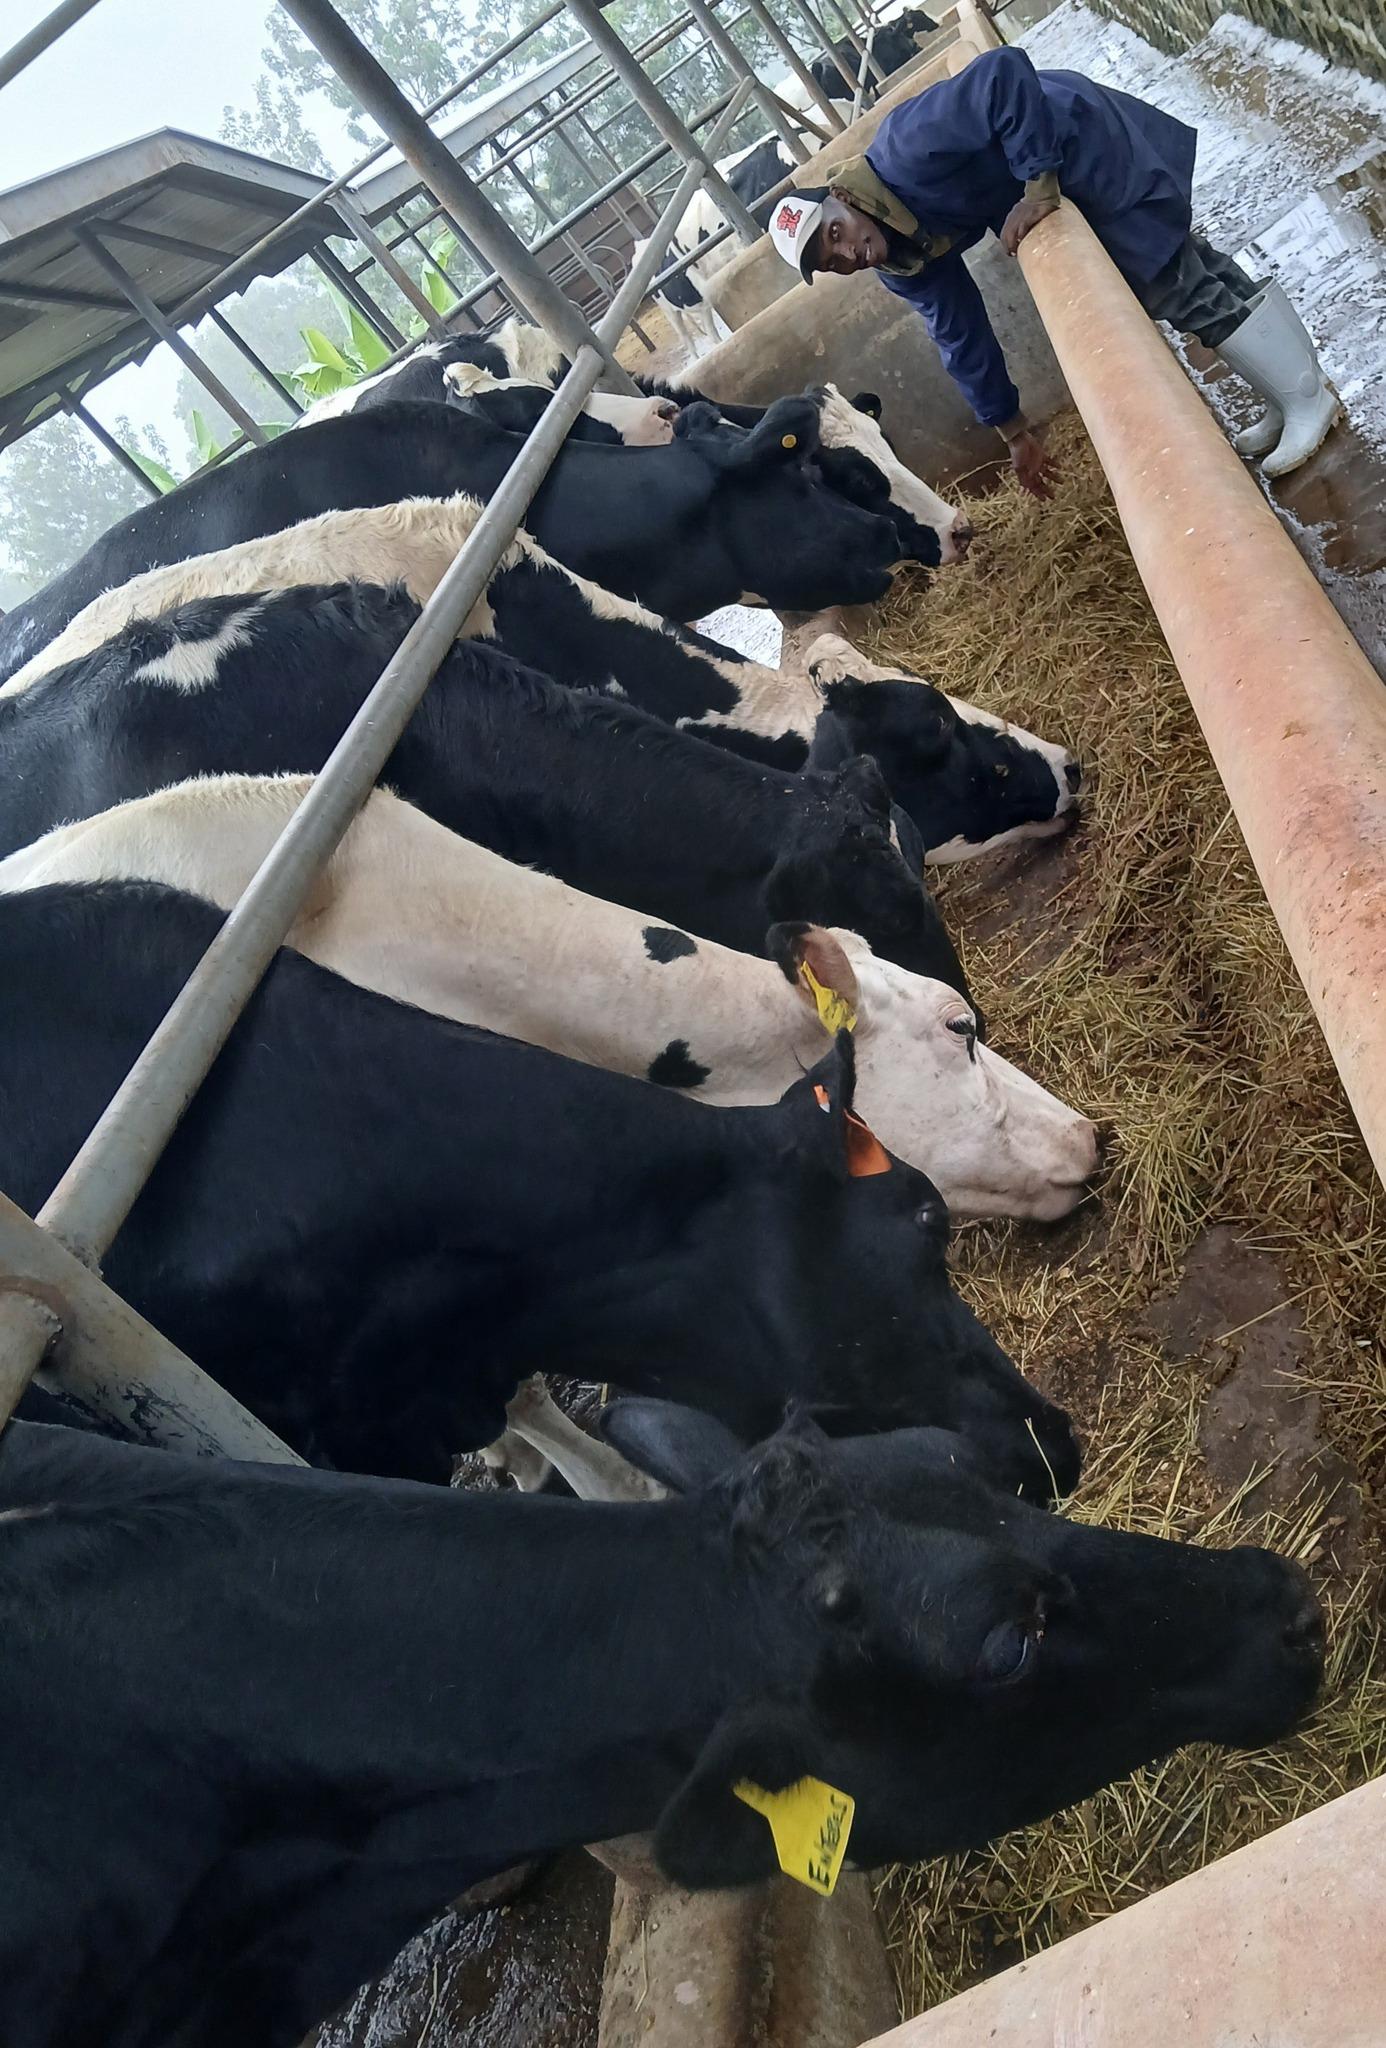
Ng'ombe hawa wanaonekana wanakula nyasi.Wamewekewa nyasi na mmoja wa mzee ambaye anainama  akiwawekea.Mzee huyu amevalia kofia na amevalia buti la rangi  nyeupe.Ng'ombe Hawa wana tagi sikioni mwao.